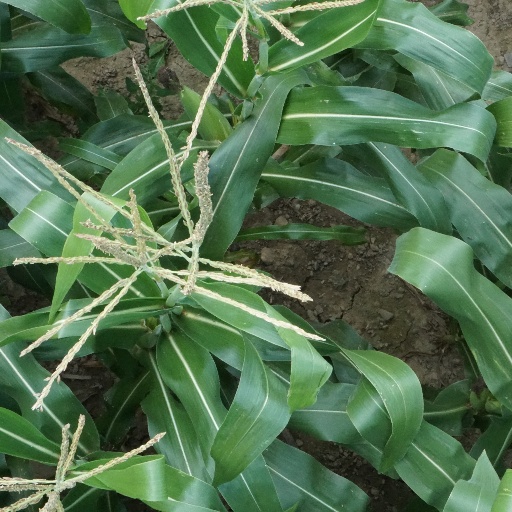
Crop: maize; corn